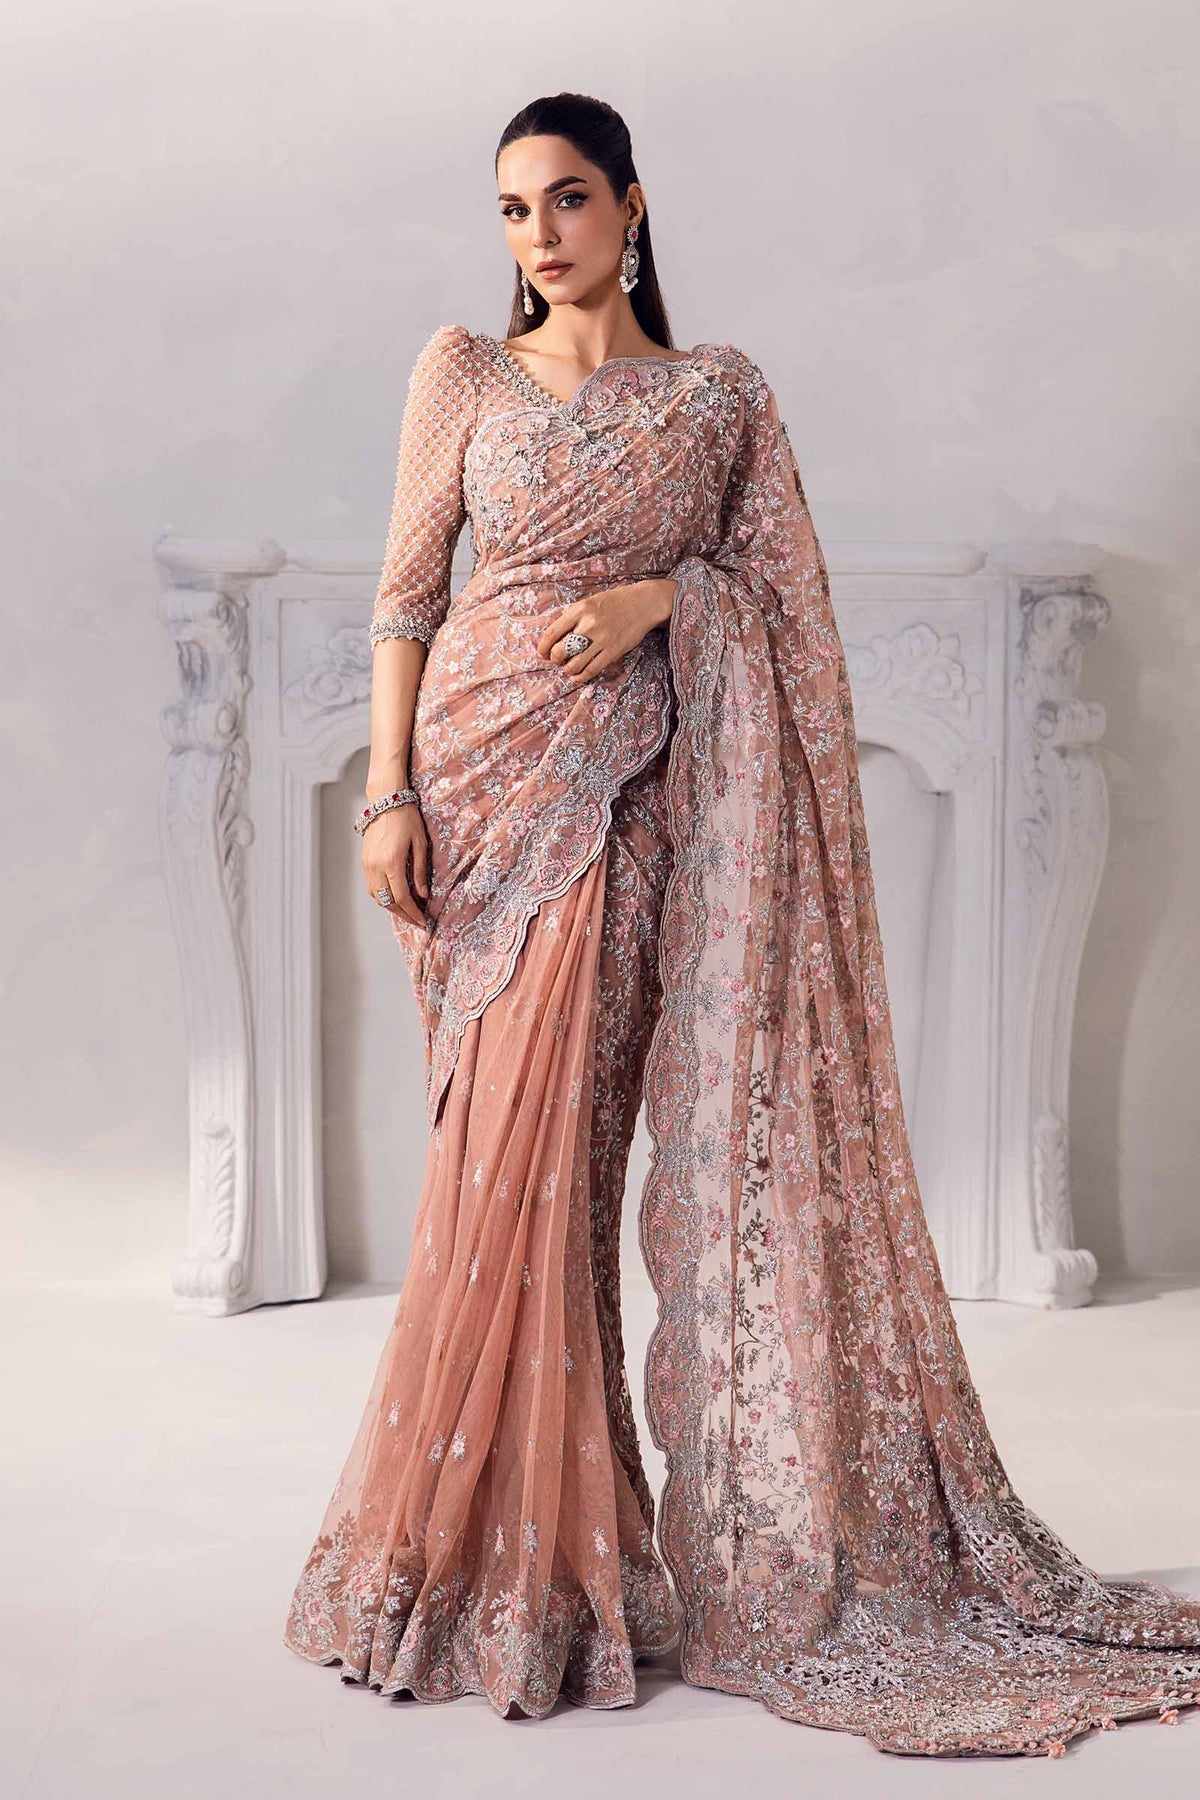
pink embroidered net saree